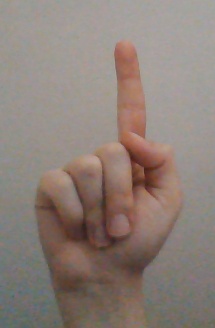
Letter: bb